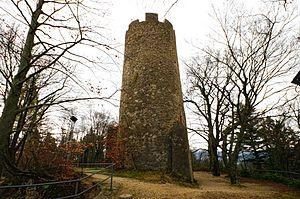
Les ruines du château de Zähringen sont les restes du siège ancestral des Zähringer.